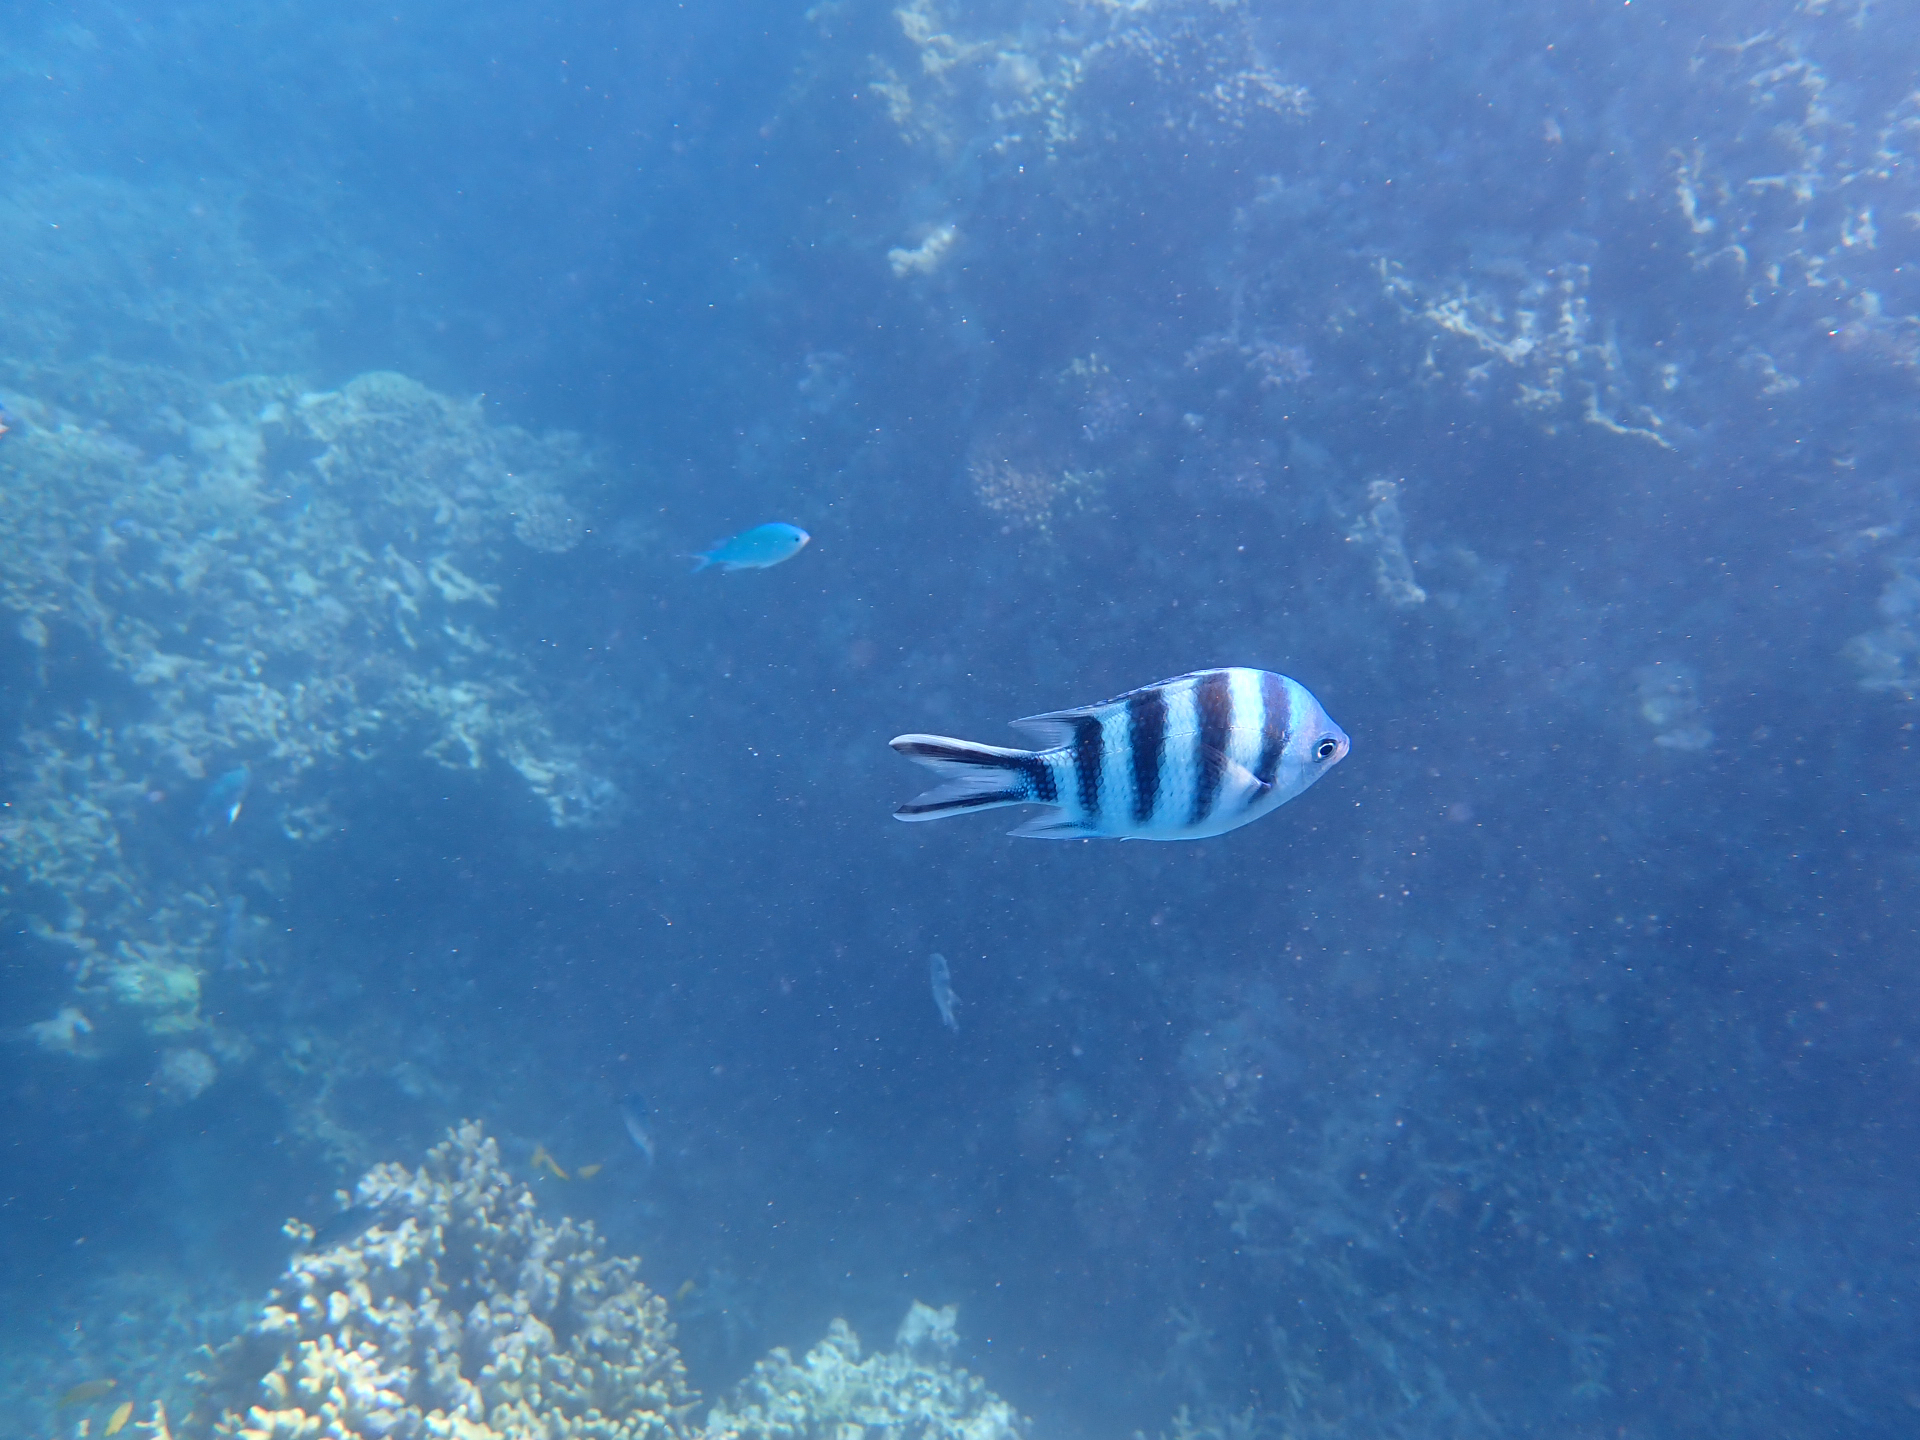
fish (species not among the labelled classes)